Germany–Romania relations

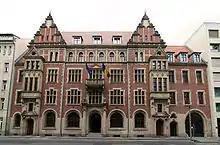
Embassy of Romania in Berlin

The German Air Force has supported NATO's air policing mission in Romania in the past. Following Russia's invasion of Ukraine in 2022, Germany started deploying four Eurofighter jets to Romania to support the air policing mission, hosted at a military base near Constanta.